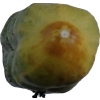
Label: cucumber